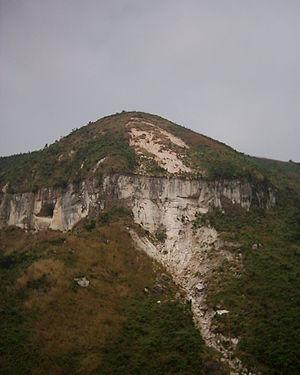
fr:Mont Mangengenge, fr:Kinshasa, RDC, summer 2003 Personal picture, I set it in public domain.